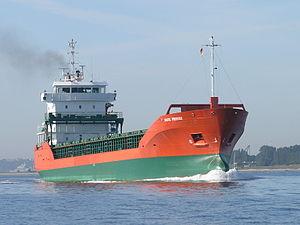
Un cargo polyvalent, aussi appelé cargo de divers, est un navire de charge destiné au transport de marchandises. Contrairement aux porte-conteneurs ou aux vraquiers par exemple, ils sont peu spécialisés et sont plutôt caractérisés par leur polyvalence : ils emportent des marchandises diverses, emballées ou non, en sacs, en vrac, en conteneurs, des voitures, des produits manufacturés, etc. ainsi que des marchandises emballées dans des formats non conventionnels et des marchandises transportées à l'unité